Skywave

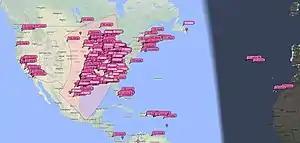

The ionosphere is a region of the upper atmosphere, from about 80 km (50 miles) to 1000 km (600 miles) in altitude, where neutral air is ionized by solar photons, solar particles, and cosmic rays. When high-frequency signals enter the ionosphere at a low angle they are bent back towards the Earth by the ionized layer. If the peak ionization is strong enough for the chosen frequency, a wave will exit the bottom of the layer earthwards – as if obliquely reflected from a mirror. Earth's surface (ground or water) then reflects the descending wave back up again towards the ionosphere.